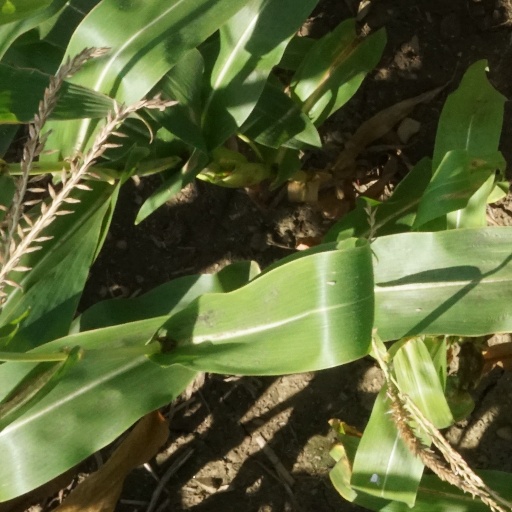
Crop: maize; corn